Monarchism in Mexico

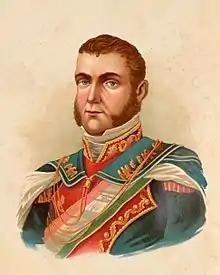
Agustín de Iturbide

Mexico gained its independence in 1821, under the leadership of Agustín de Iturbide who sought to revive the commonwealth idea through the Plan of Iguala, which stipulated for Mexico to be an independent monarchy, nonetheless with a monarch from the royal Spanish family. The plan was ratified by the Spanish viceroy Juan O'Donojú through the Treaty of Córdoba and commissioners were sent to Spain to offer the Mexican throne to a Spanish prince. The Spanish government however, rejected the matter out of fear that any concession in favor of Mexican independence would cause Spain to entirely lose its influence in Mexico, and under the false assumption that there was still a significant pro-Spanish party in Mexico.